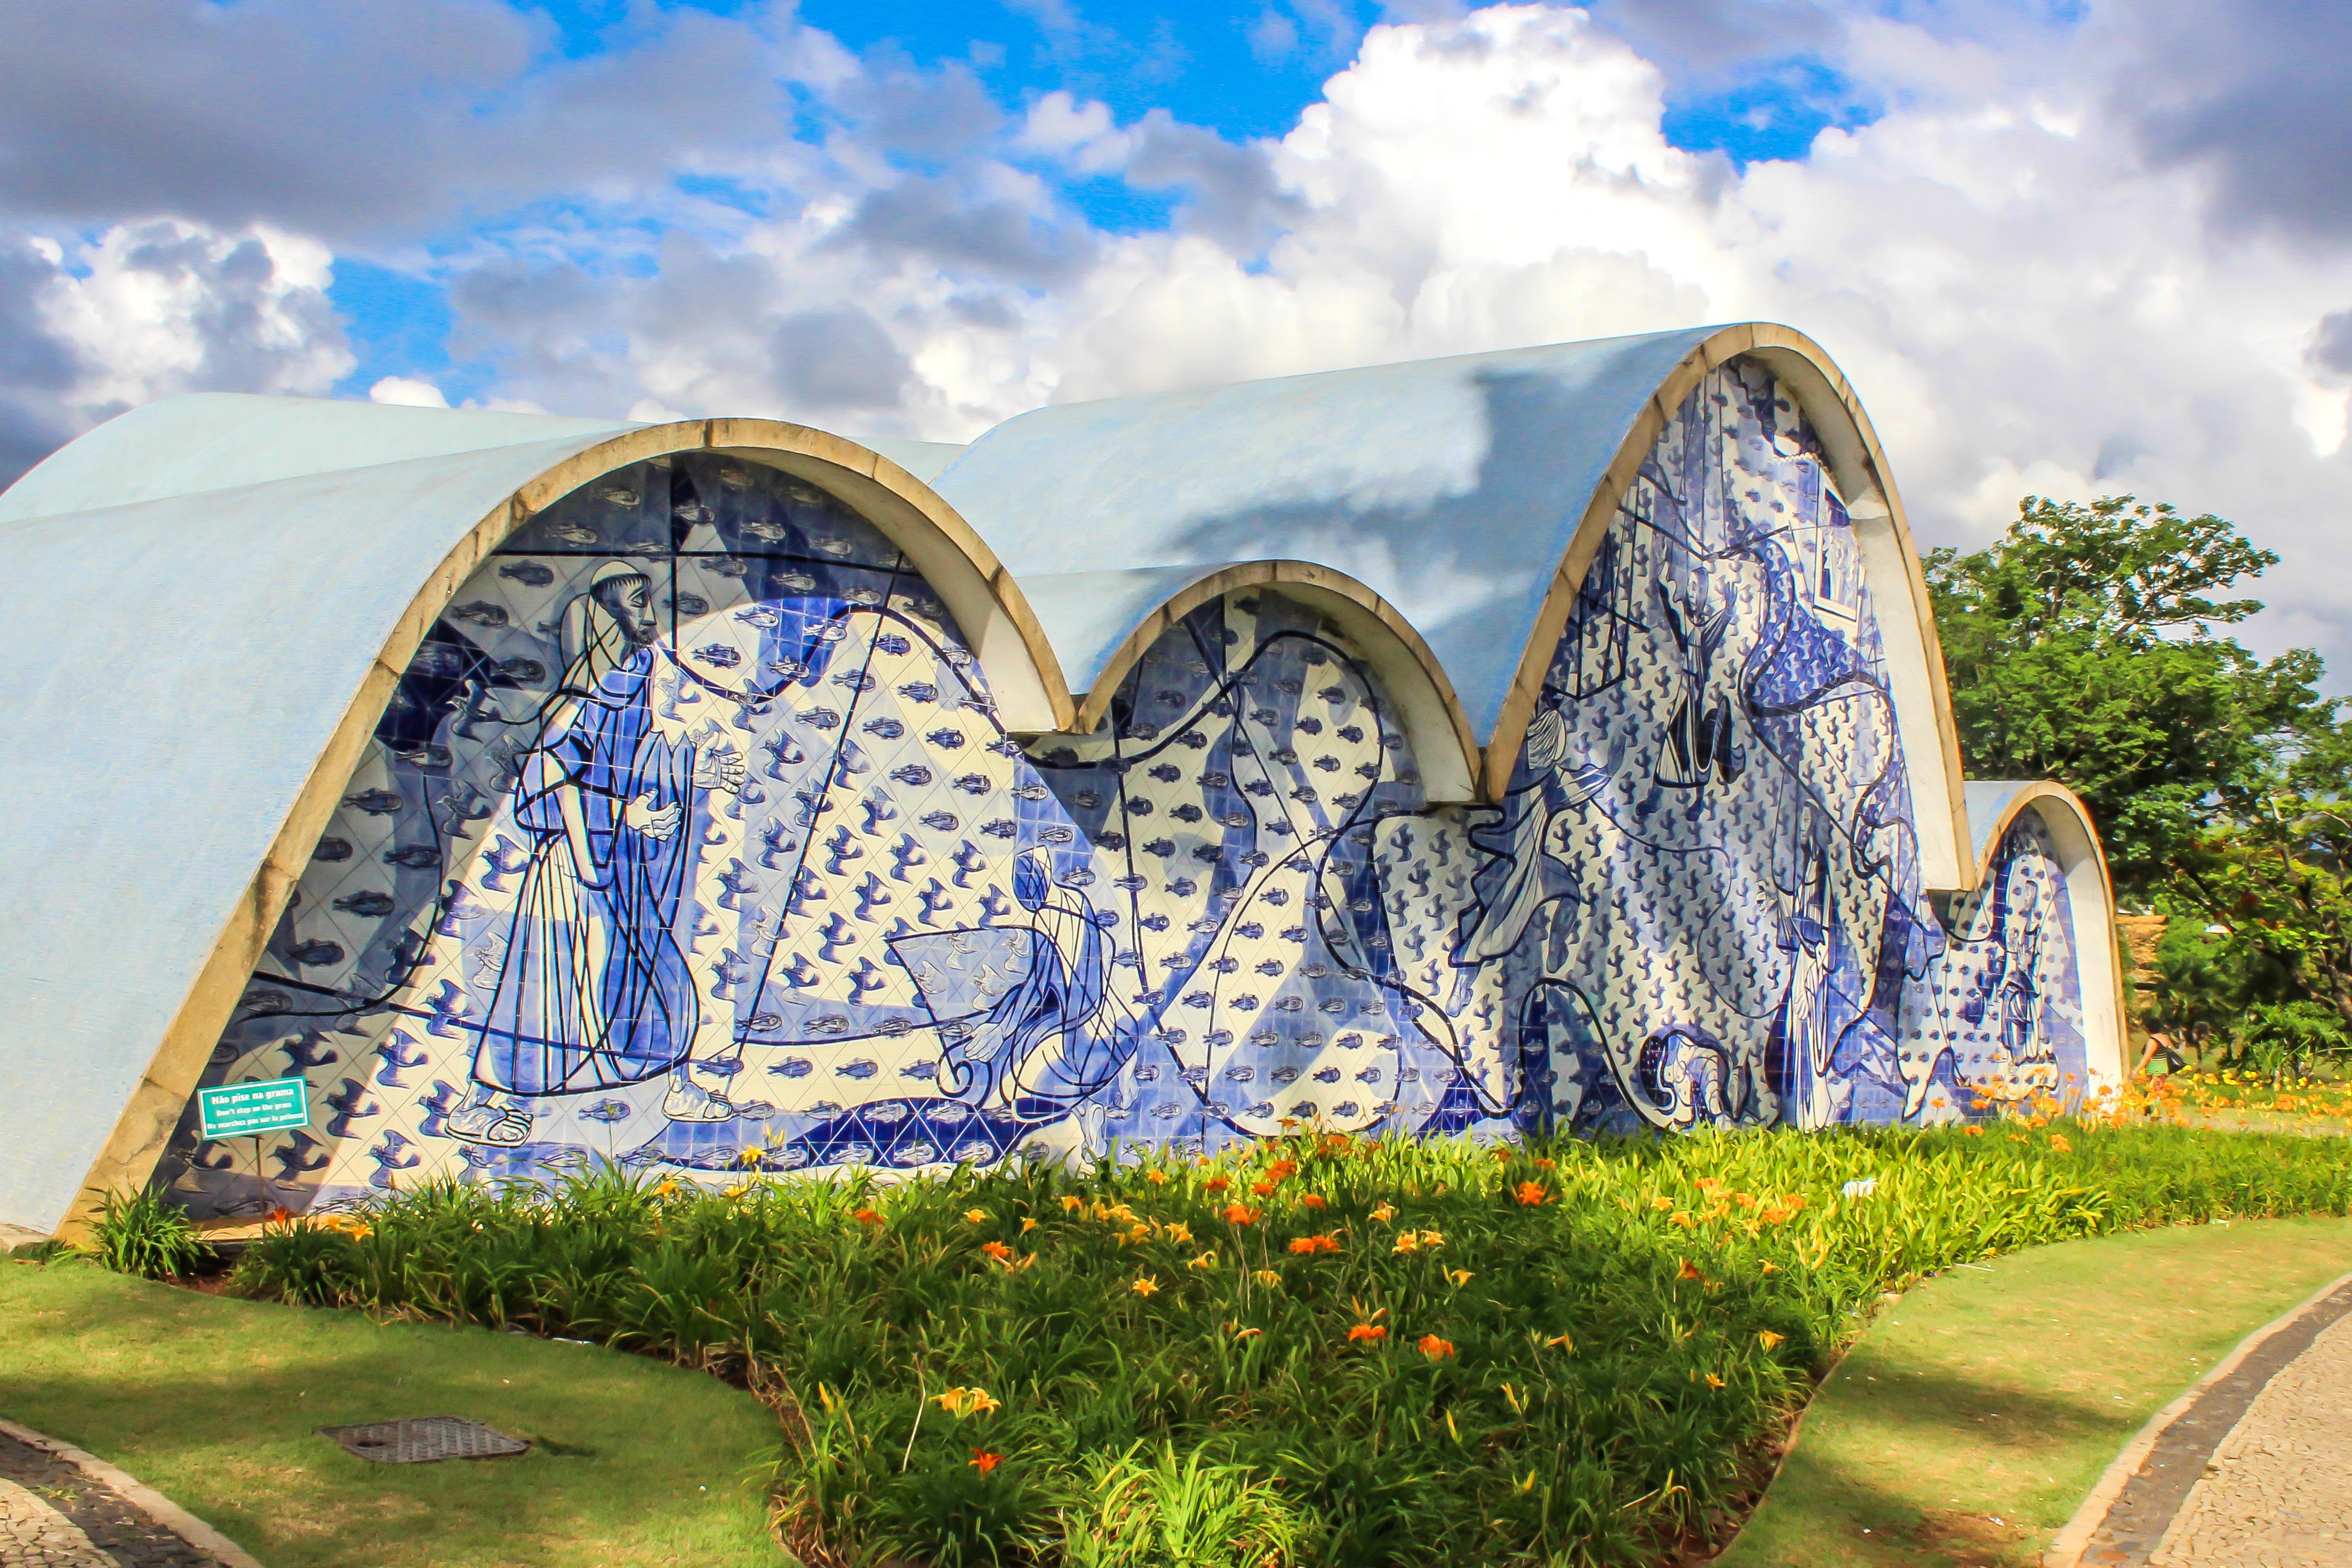
horizon, architecture, bridge, arch, park, landmark, church, art, mural, beautiful, estate, minas, pampulha